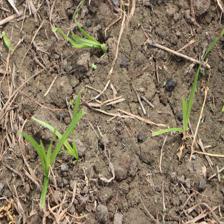
Label: Grass